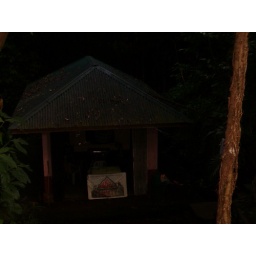
CvSU Mountaineering Society office under the bridge to the College of Arts and Sciences.